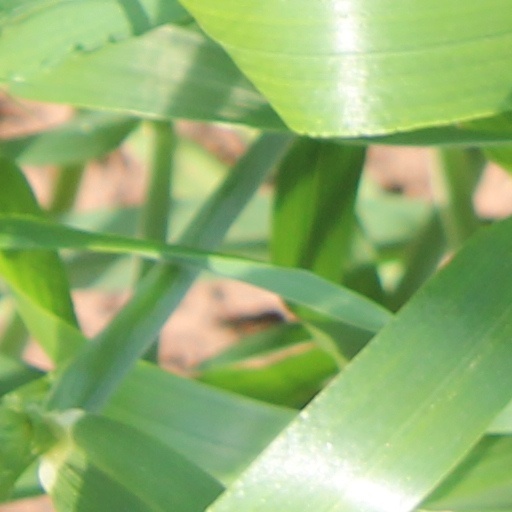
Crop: wheat